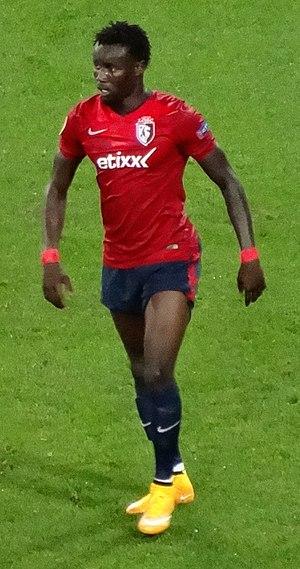
Pape N'Diaye Souaré, né le 6 juin 1990 à Mbao, est un footballeur international sénégalais qui évolue au poste de défenseur.